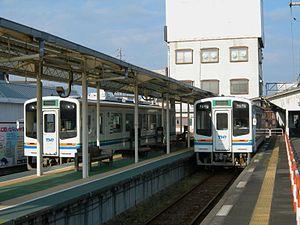
La gare de Kakegawa est une gare ferroviaire de la ville de Kakegawa, dans la préfecture de Shizuoka au Japon. La gare est desservie par la ligne Shinkansen Tōkaidō et la ligne principale Tōkaidō de la JR Central, ainsi que par la compagnie privée Tenryū Hamanako Railroad.